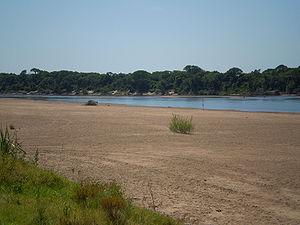
Le rio Camaquã, écrit par beaucoup d'historiens Camacuã, est un cours d'eau brésilien de l'État du Rio Grande do Sul. Il se jette dans la Lagoa dos Patos, qui, pour sa part, s'ouvre sur l'Océan Atlantique.